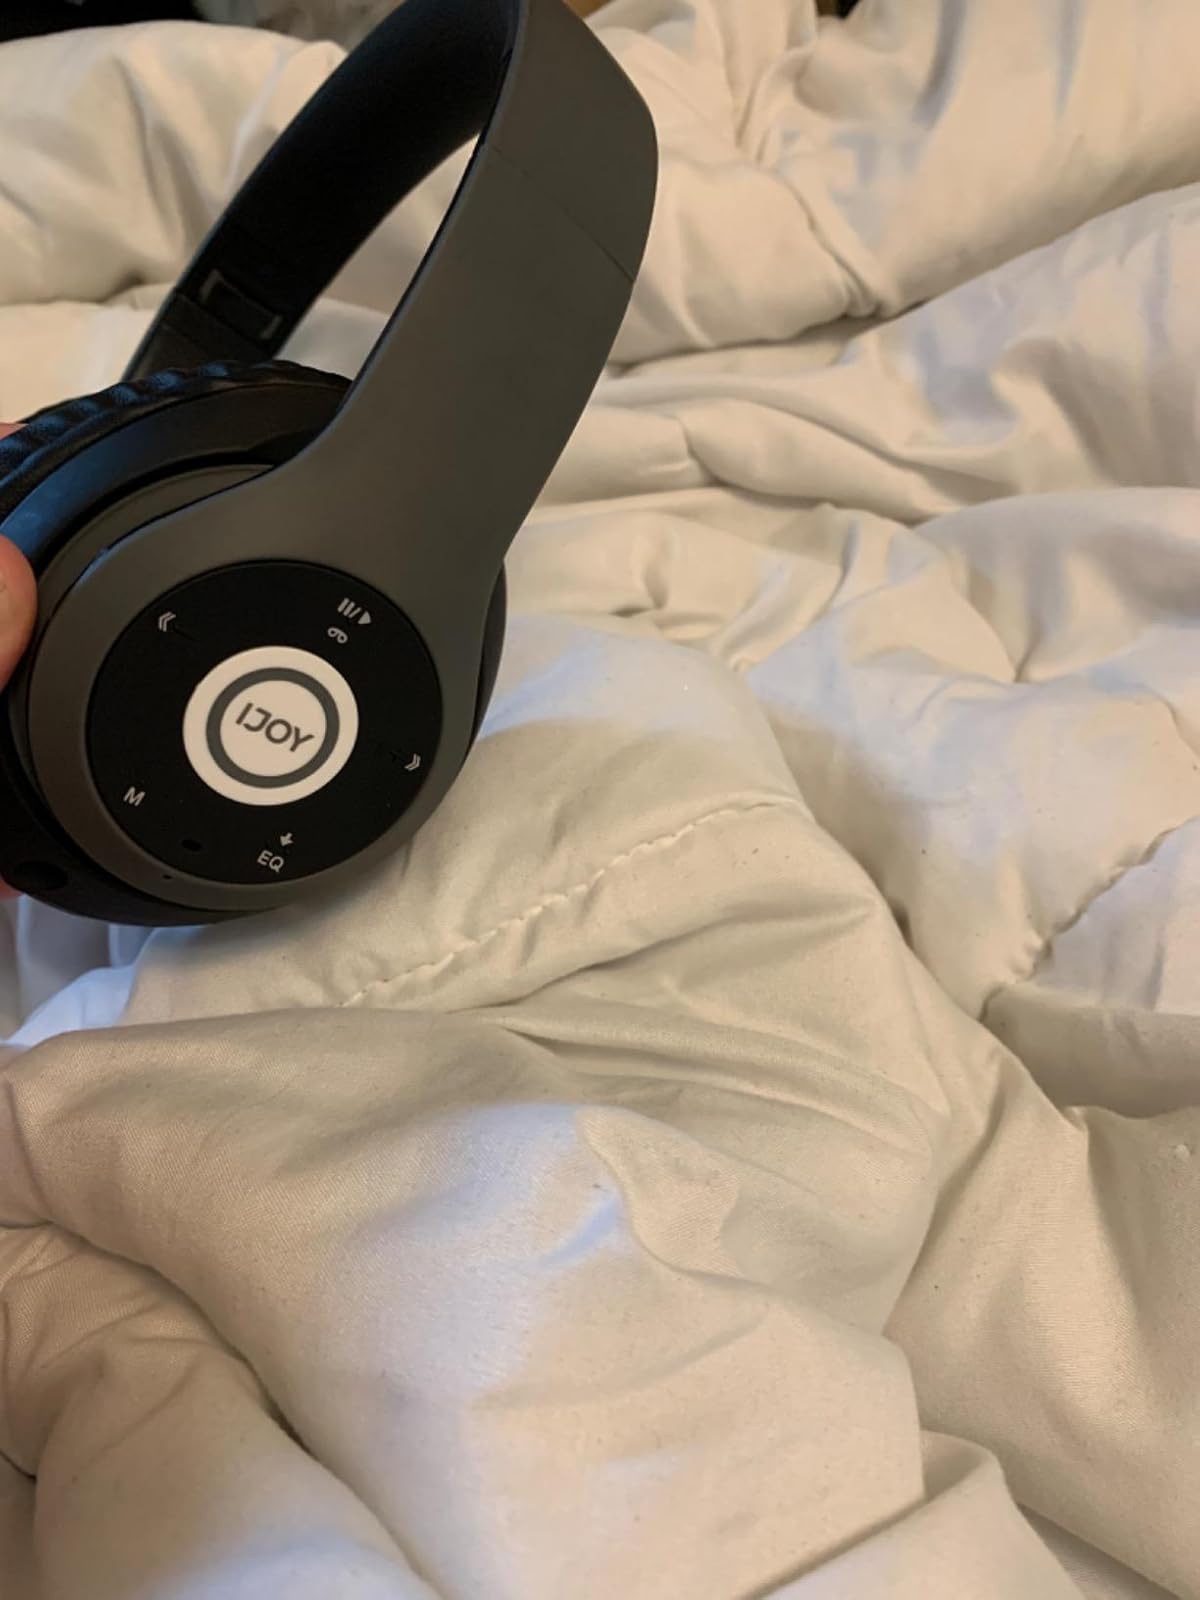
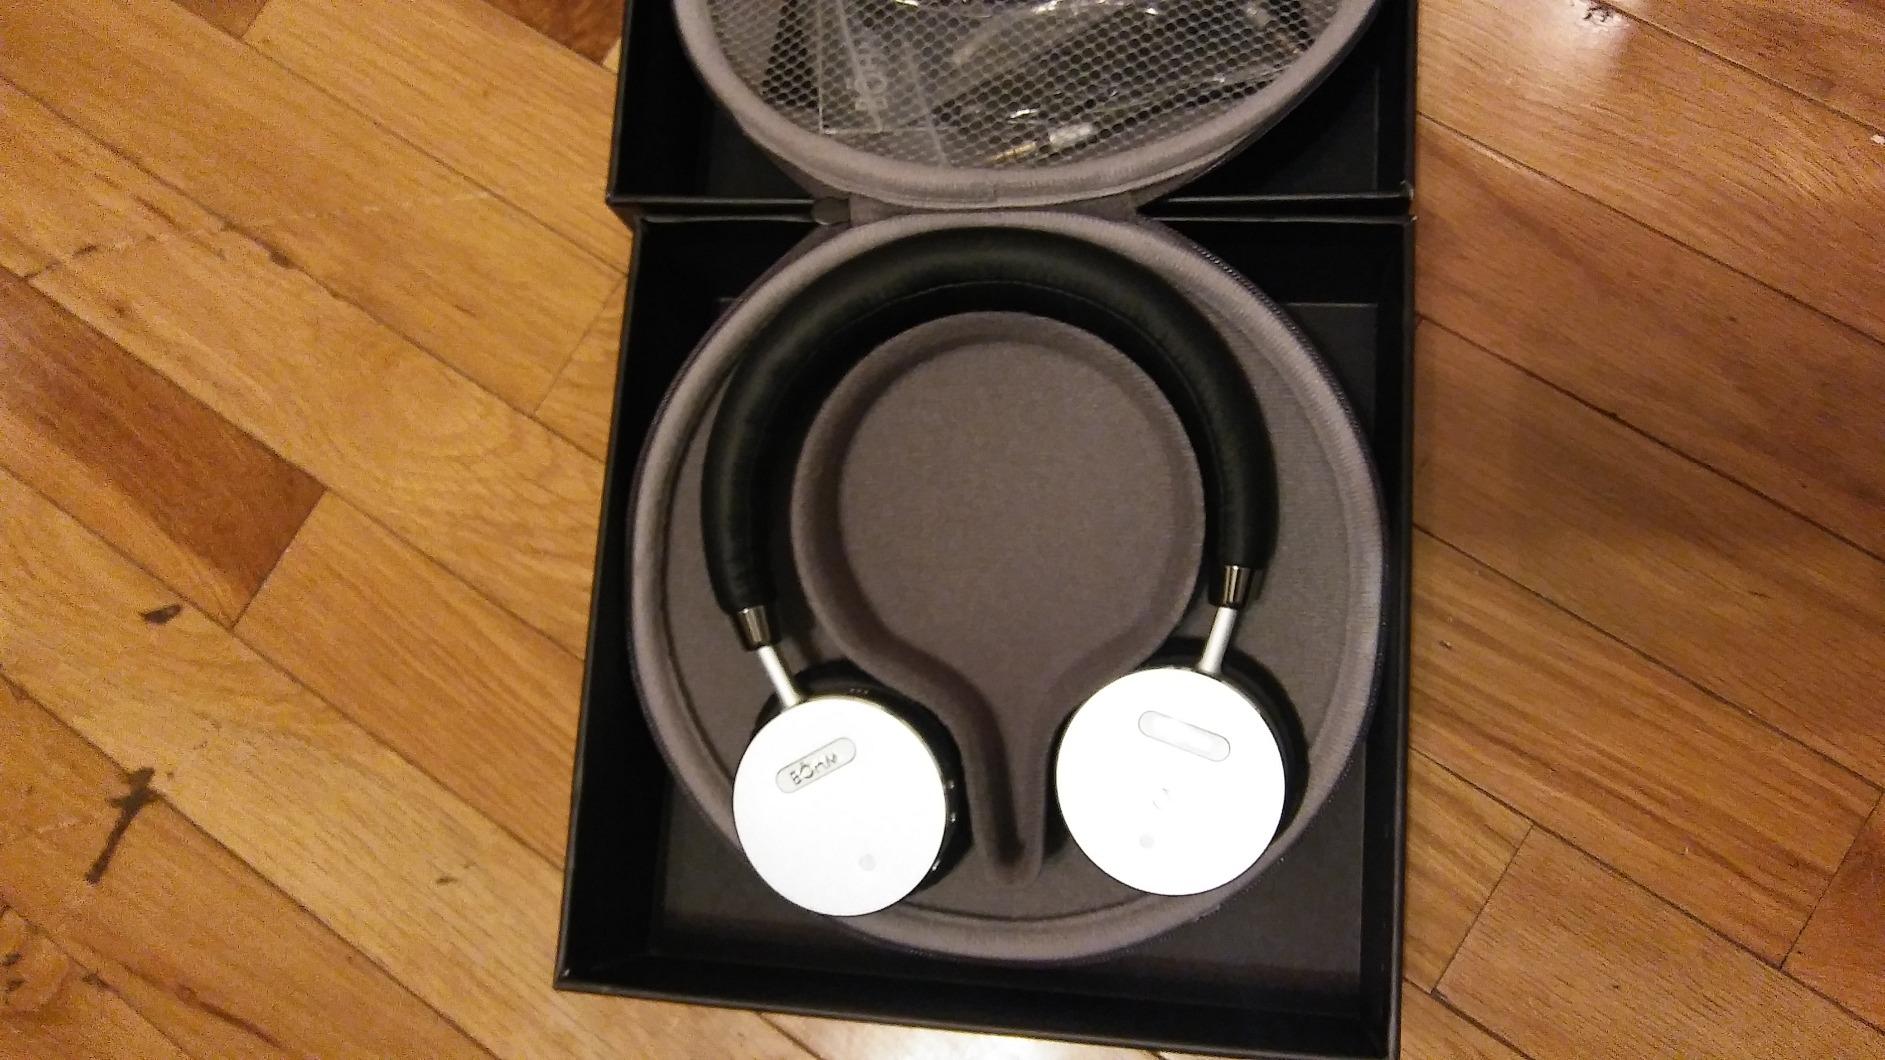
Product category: headphones
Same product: no